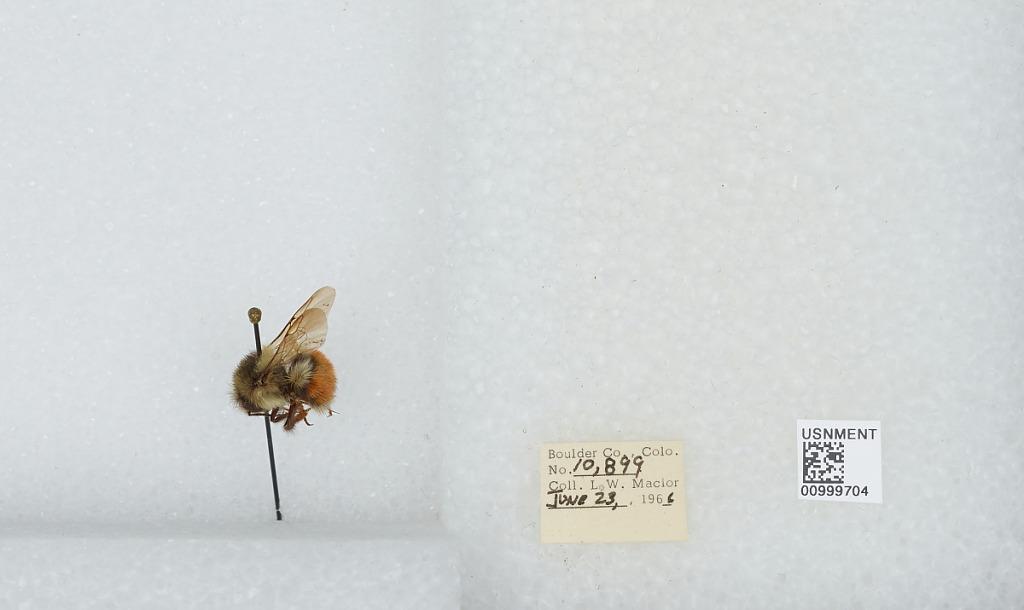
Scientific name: Bombus (Pyrobombus) melanopygus Nylander
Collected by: L. Macior
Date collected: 1966-6-23
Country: United States
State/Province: Colorado
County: Boulder
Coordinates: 40.015, -105.27